Rush: A Disney–Pixar Adventure

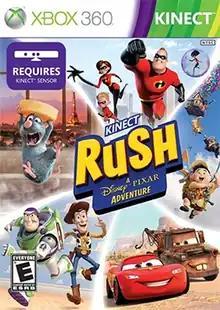
Original "Kinect Rush" cover art; the remaster's cover art adds "Finding Dory" imagery between the "Ratatouille" and "Toy Story" portions on the left and "Cars", "Up" and "The Incredibles" portions on the right.

Kinect Rush: A Disney–Pixar Adventure, later remastered as Rush: A Disney–Pixar Adventure, is a 2012 platform video game based on Pixar films, released for Kinect on Xbox 360. Announced on March 8, 2012 and released later that month, the game is similar to "", but players instead are taken through the worlds of eight (later nine) of Pixar's movies: "Up", "Toy Story", "Toy Story 2", "Toy Story 3", "The Incredibles", "Cars", "Cars 2", and "Ratatouille" with the game hub set in a local park.